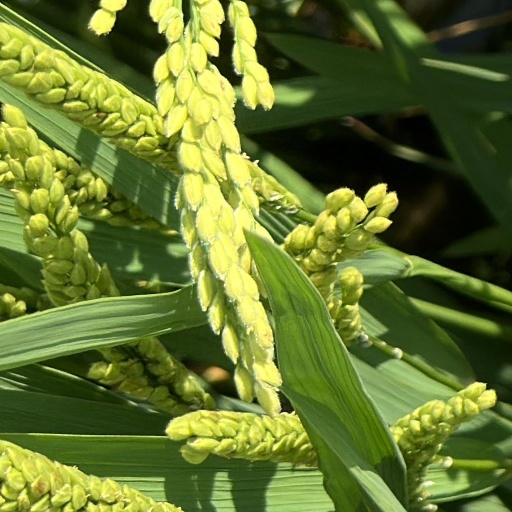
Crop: rice